Crop milk

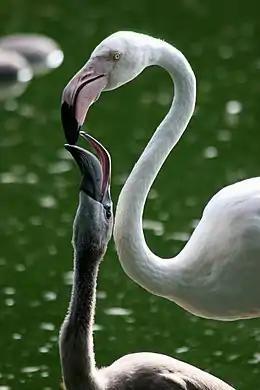
A greater flamingo chick in Zoo Basel is fed crop milk

Crop milk evolved independently in flamingos and the male emperor penguin. In flamingos, crop milk produced in the first weeks is a bright red, relatively thin liquid. Though it resembles blood in color, it contains no red blood cells; the red color is from the presence of canthaxanthin. After the first few weeks, the color fades gradually; flamingos can produce crop milk for up to the first 6 months of their young's life.